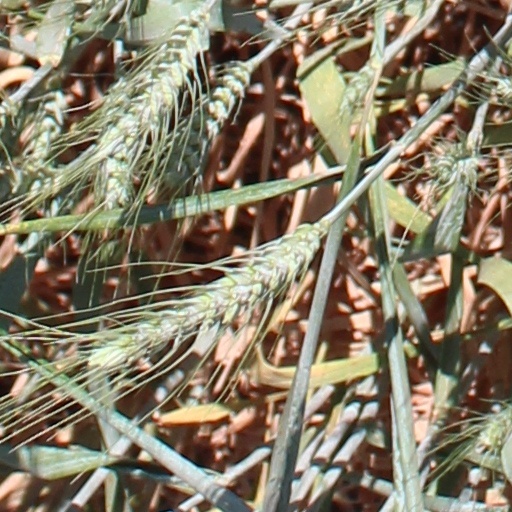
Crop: wheat